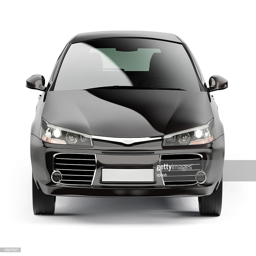
front of a modern black compact car isolated on white